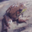
Label: frog